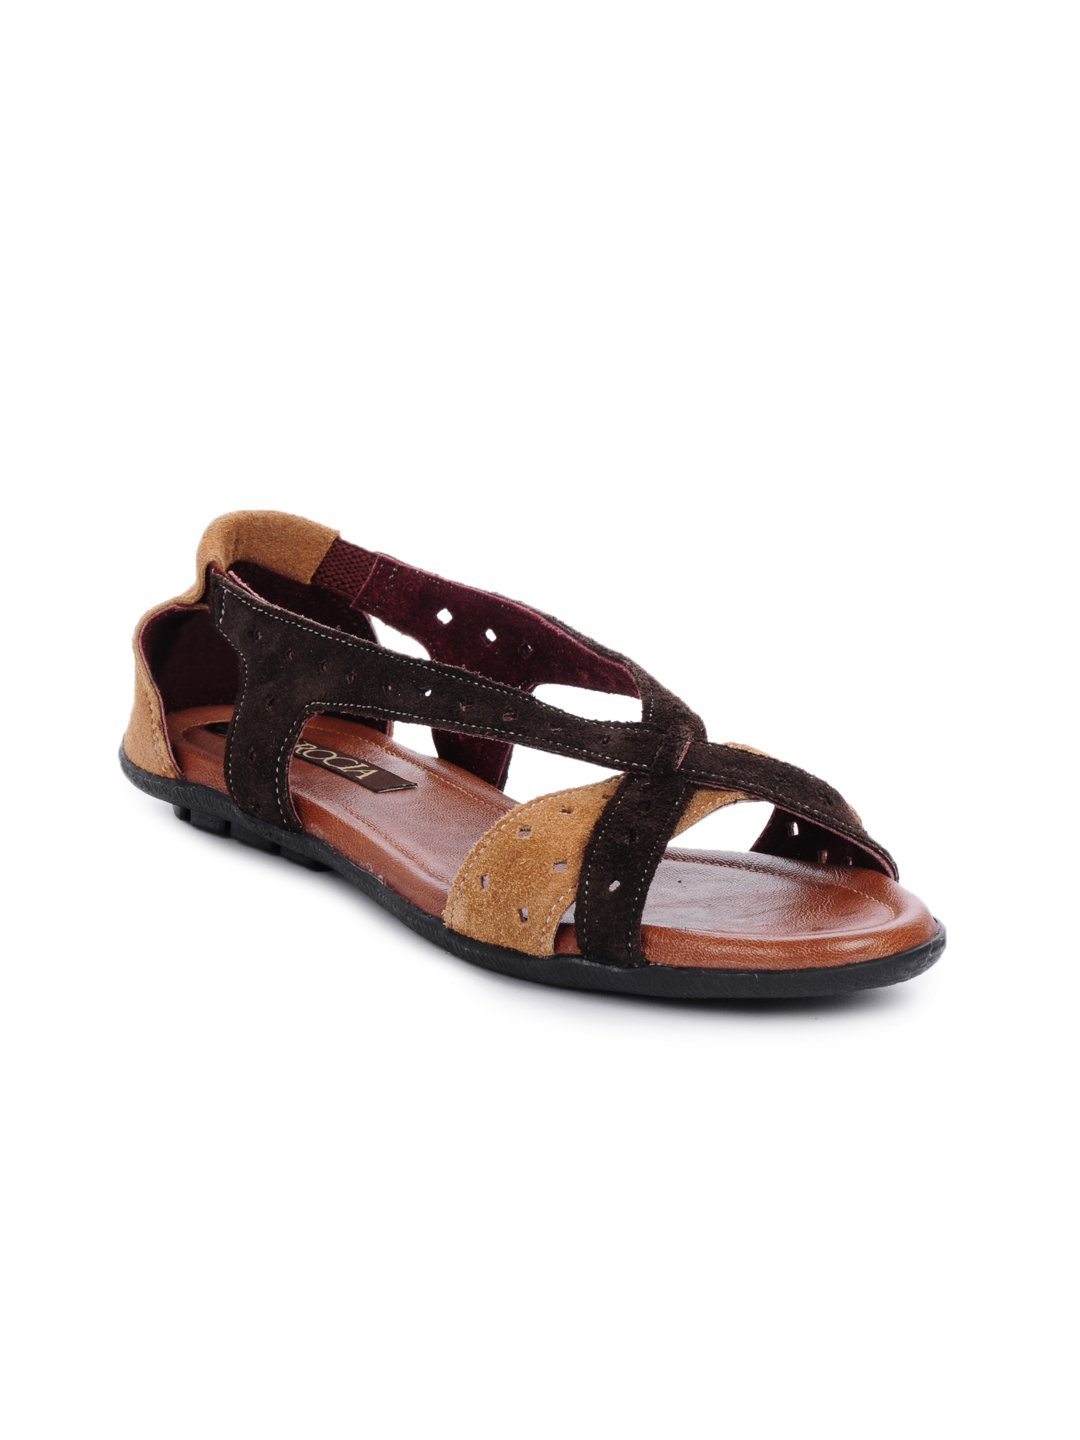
Rocia Women Brown Casual Sandals
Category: Footwear / Shoes / Flats
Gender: Women
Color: Brown
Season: Winter 2012
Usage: Casual